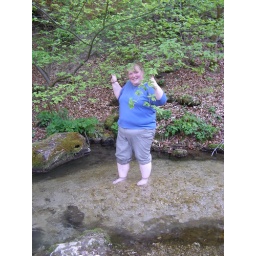
Me in the cold, clear water